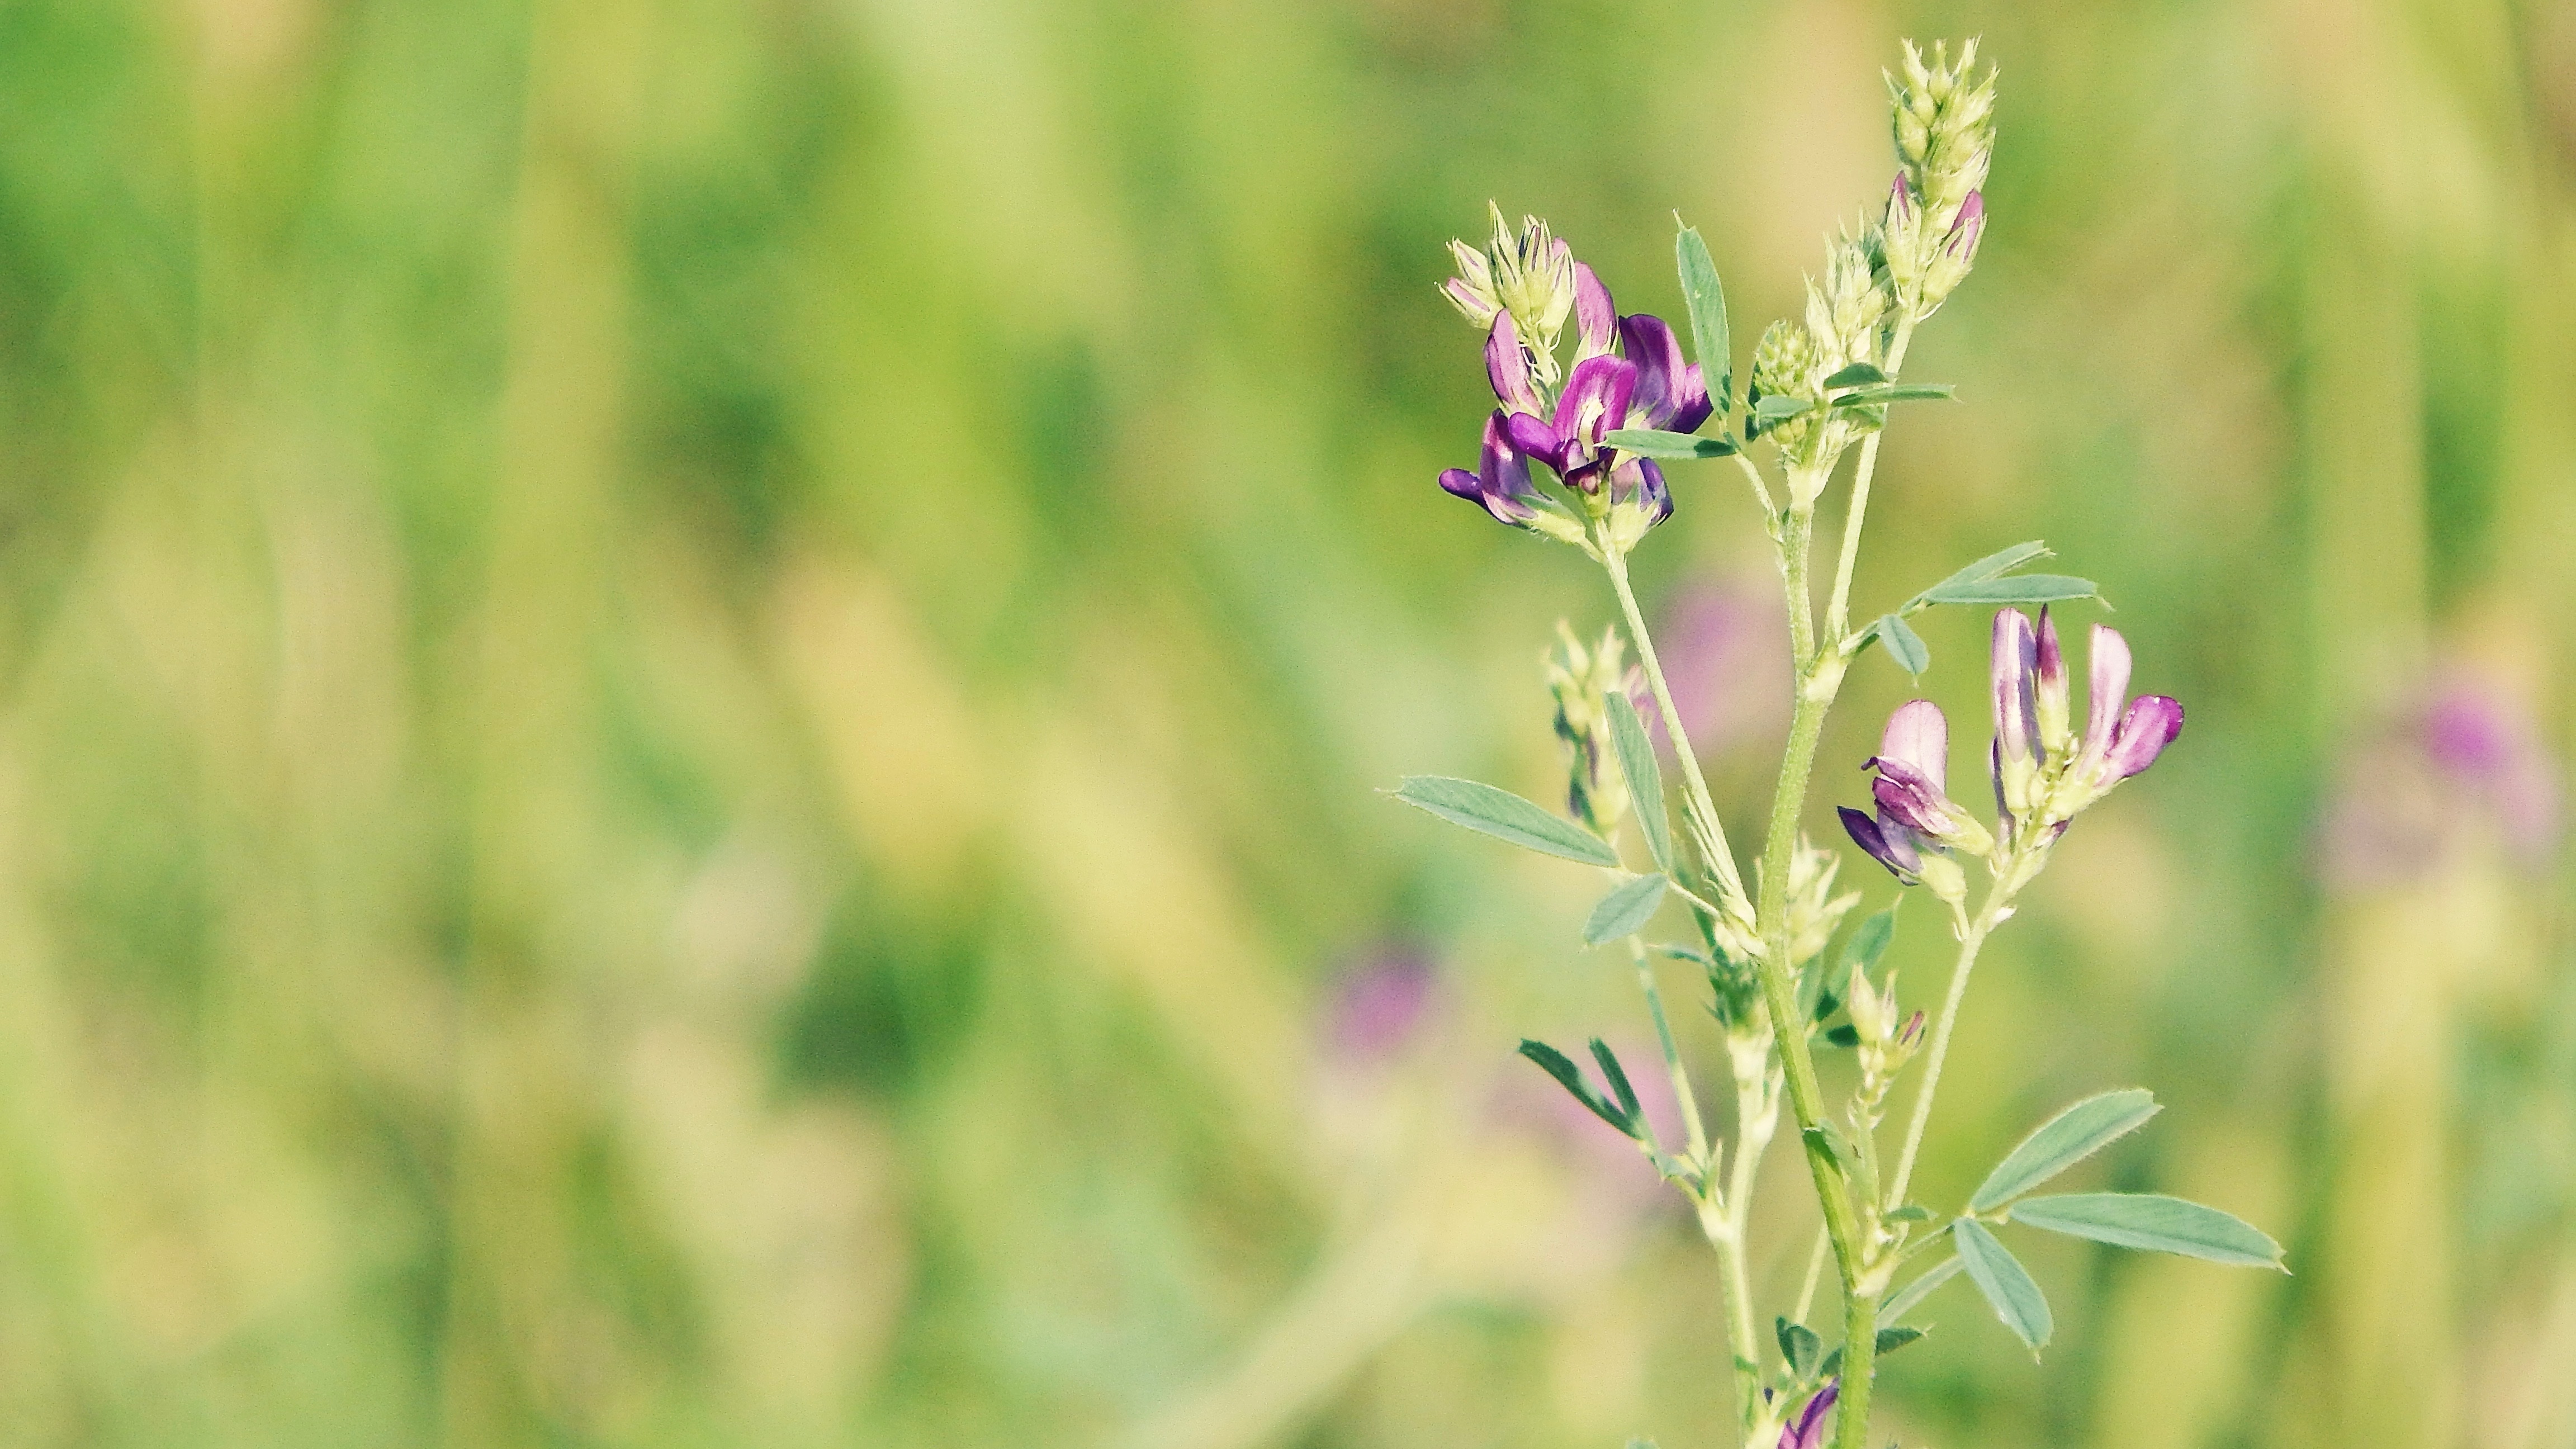
nature, grass, plant, field, meadow, prairie, texture, flower, herb, crop, botany, colorful, agriculture, flora, lavender, wildflower, flowers, prato, purple flowers, background, grassland, wildflowers, screensaver, campaign, macro photography, flowering plant, faye, flowers field, grass family, plant stem, land plant, english lavender, campo dei fiori